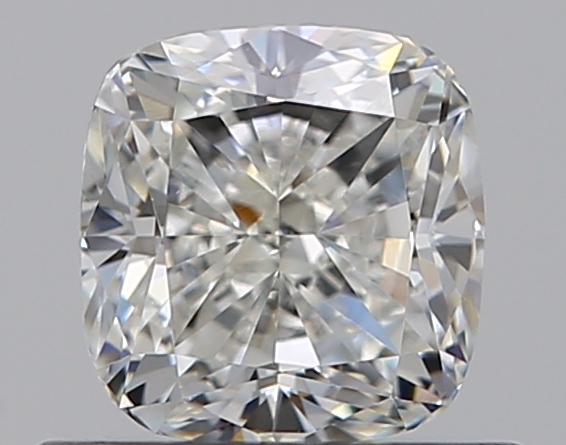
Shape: cushion
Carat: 0.6
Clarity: VVS1
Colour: H
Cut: EX
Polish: EX
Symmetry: VG
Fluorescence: N
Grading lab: GIA
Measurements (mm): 4.75 x 4.57 x 3.18